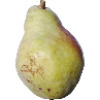
Label: pear_williams